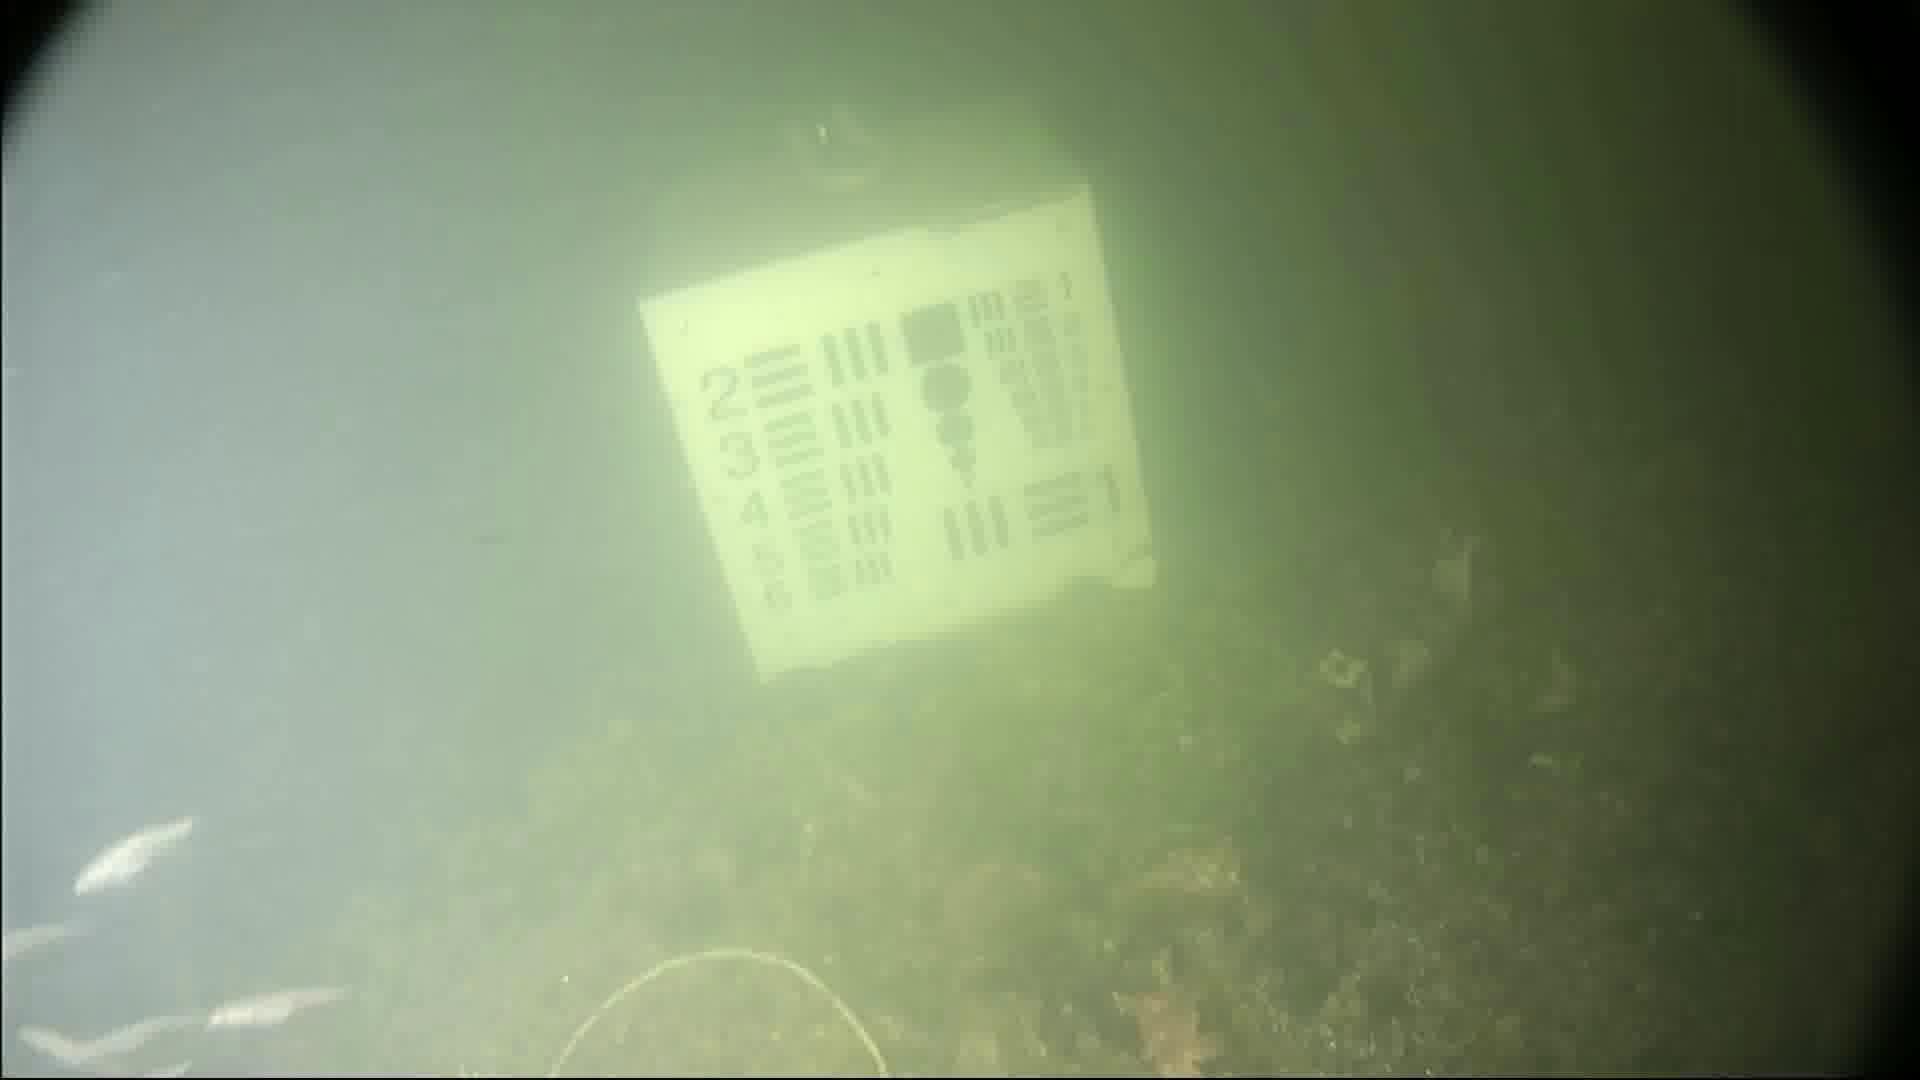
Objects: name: small_fish